Wake Green

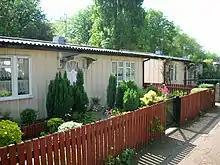
Phoenix prefabs, 1945, on Wake Green Road

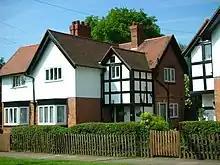
First English home of J. R. R. Tolkien, aged 4–8

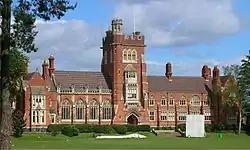
Moseley School

Wake Green is a historical area in south Birmingham, England between Moseley, Kings Heath, and Hall Green.